Heaven Lake

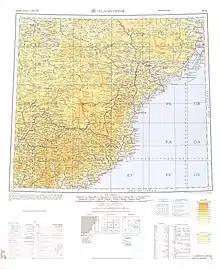
Map including Heaven Lake (labeled as T'ien Ch'ih) and surrounding region (1967)

Heaven Lake is also alleged to be home to the Lake Tianchi Monster.